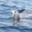
Label: dolphin